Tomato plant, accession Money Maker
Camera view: vertical (180 deg); turntable rotation: 300 degrees
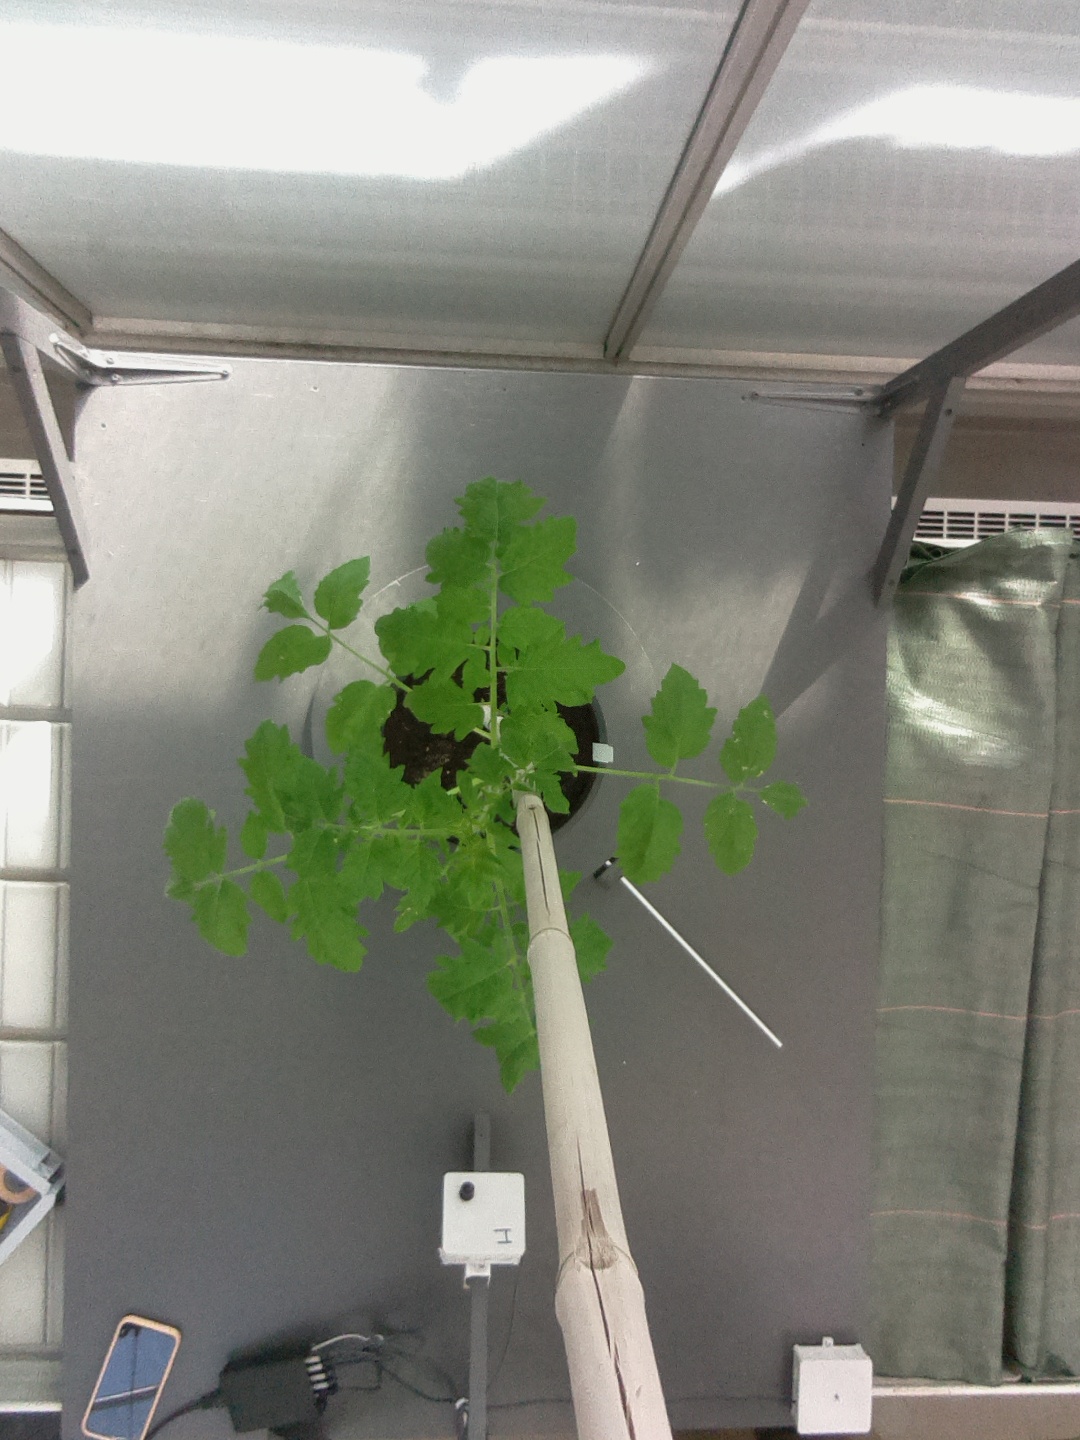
BBCH growth stage 14: 8 of true leaves visible